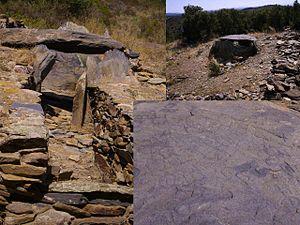
Cet article présente une liste de sites mégalithiques de l'Alt Empordà, dans le nord-est de la Catalogne, en Espagne.
Cette liste non exhaustive recense les principaux sites mégalithiques en Catalogne, en Espagne.